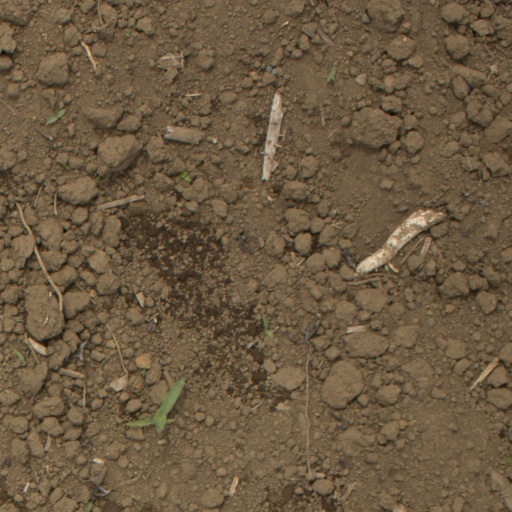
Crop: Jerusalem artichoke